Wind power in Maryland

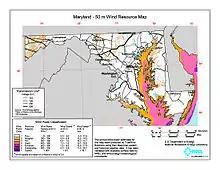
2003 US Department of Energy wind resource map of Maryland

Wind power in Maryland, which has land-based and offshore resources, is in the early stages of development. As of 2016, Maryland has 191 megawatts (MW) of wind powered electricity generating capacity, responsible for 1.4% of in-state generated electricity. Two offshore wind farm projects that will supply wind-generated power to the state are underway.